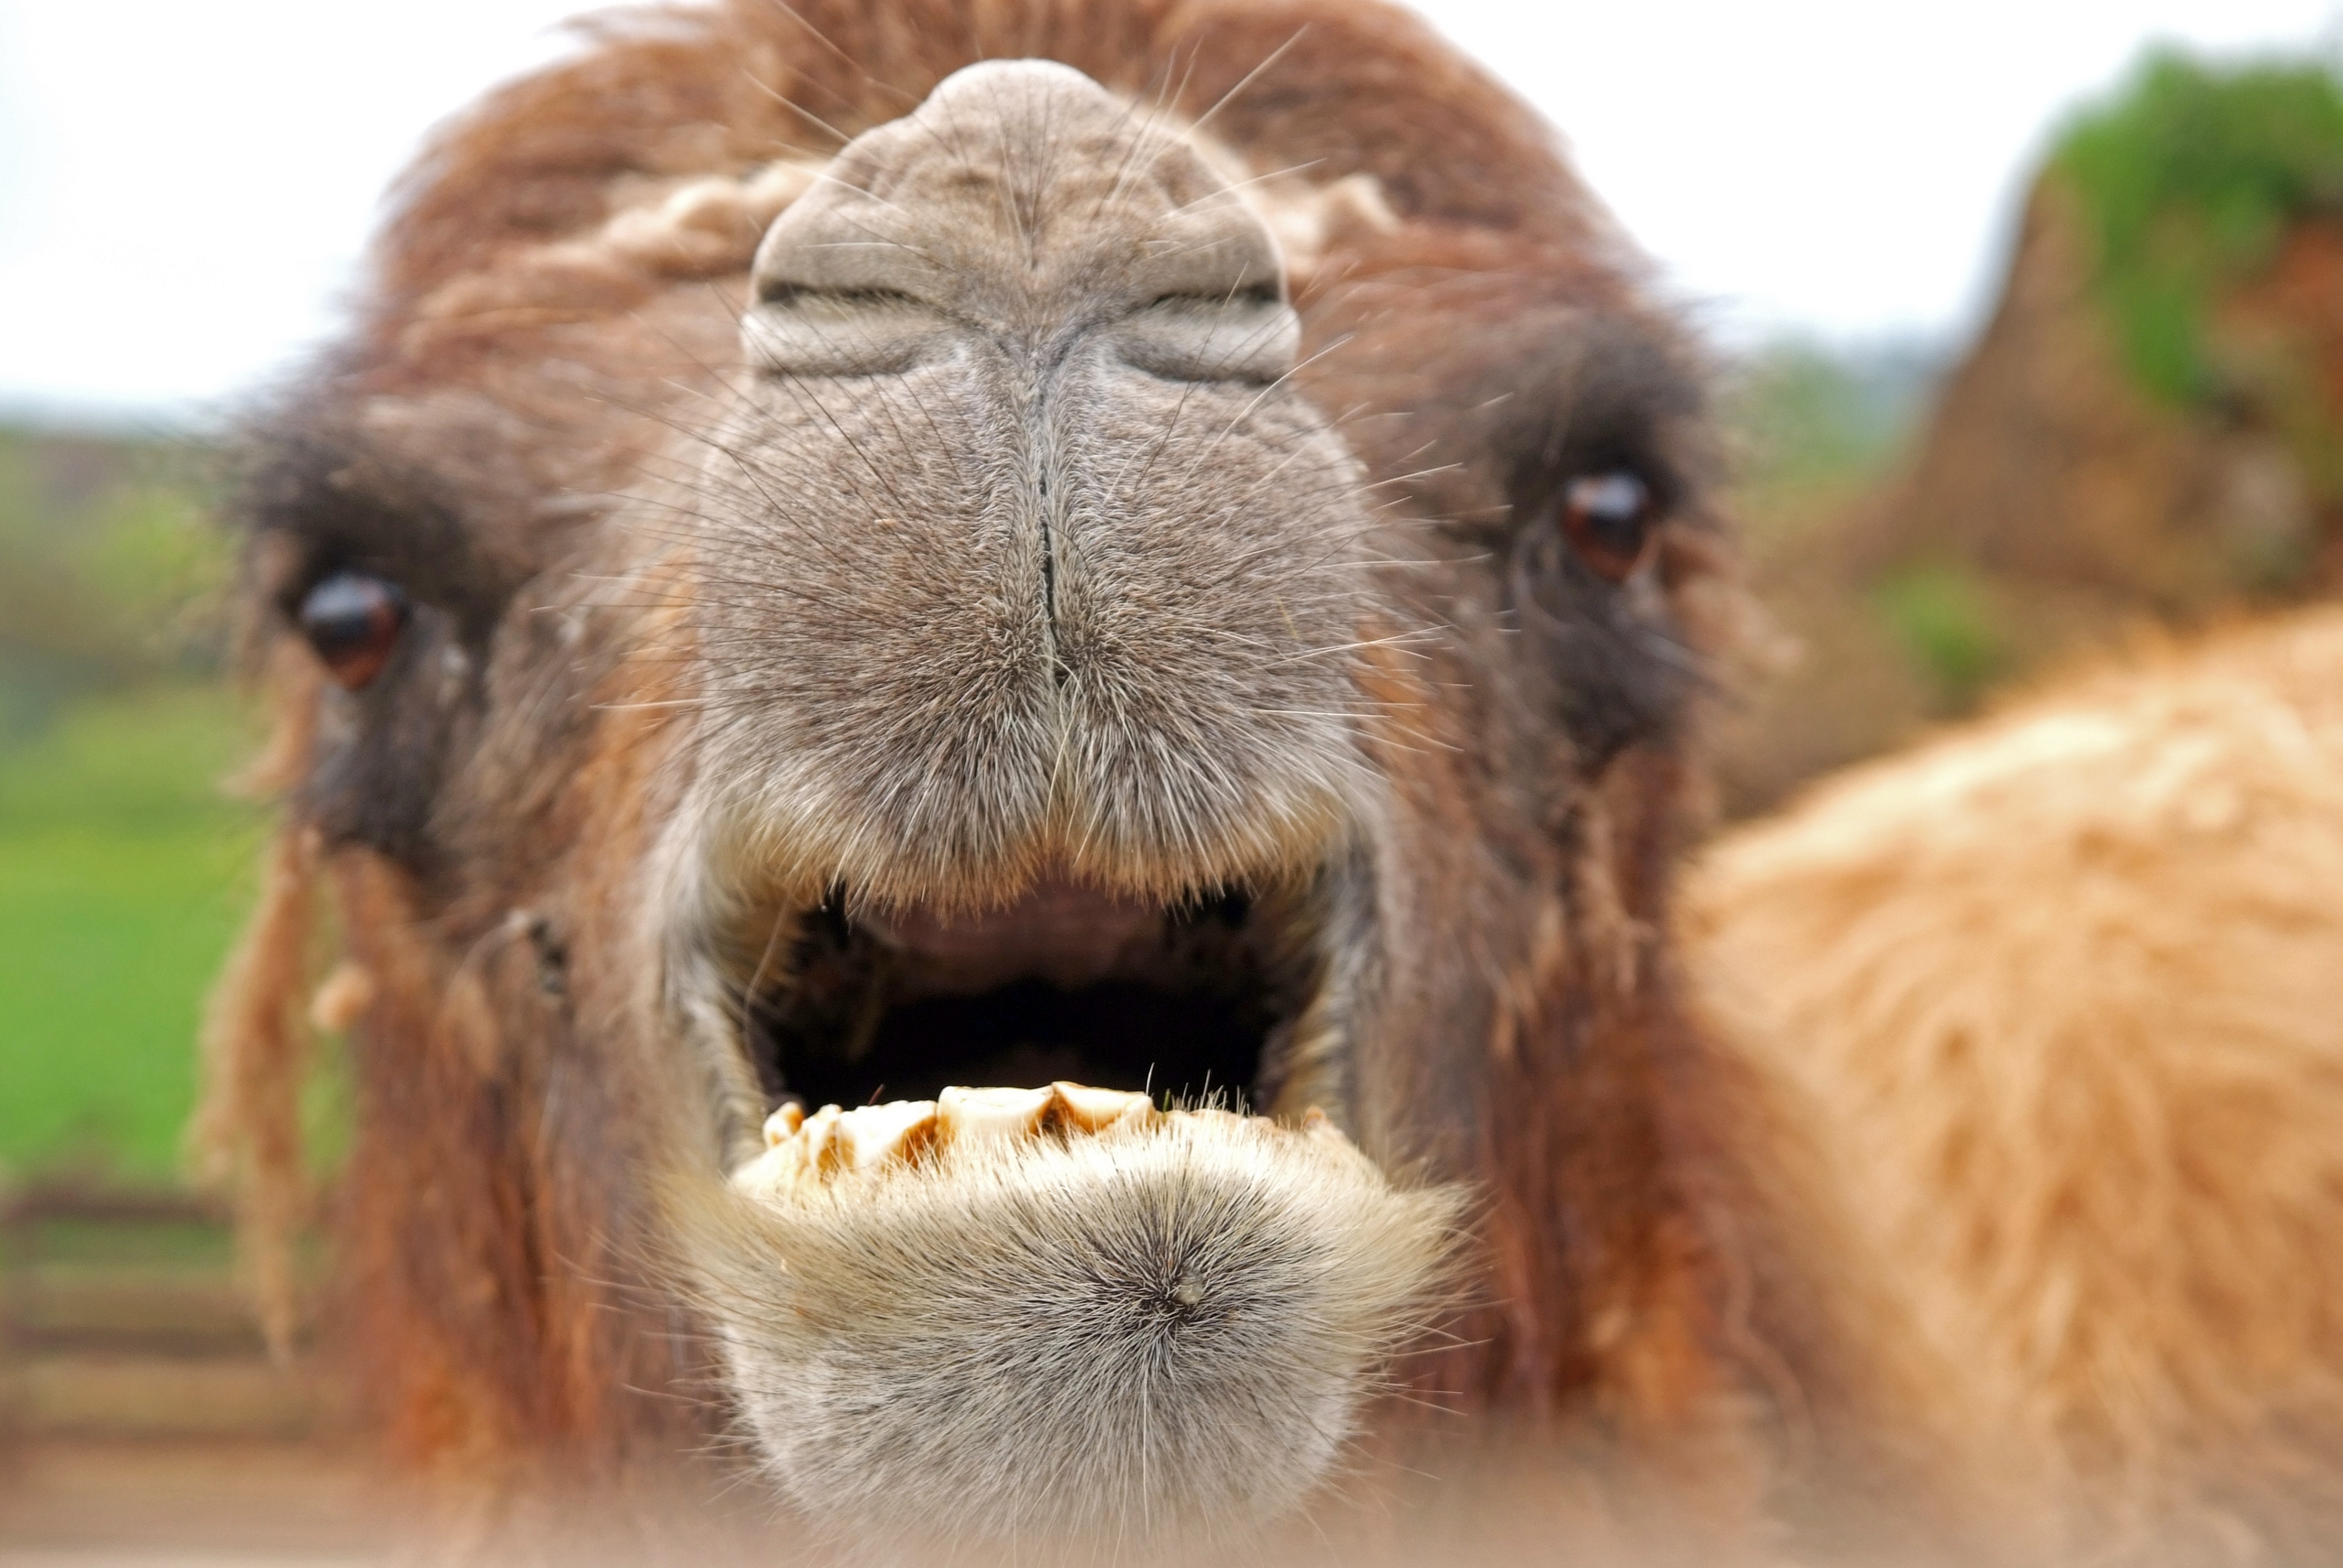
animal, camel, mammal, mane, fauna, close up, llama, alpaca, nose, snout, vertebrate, camel like mammal, arabian camel